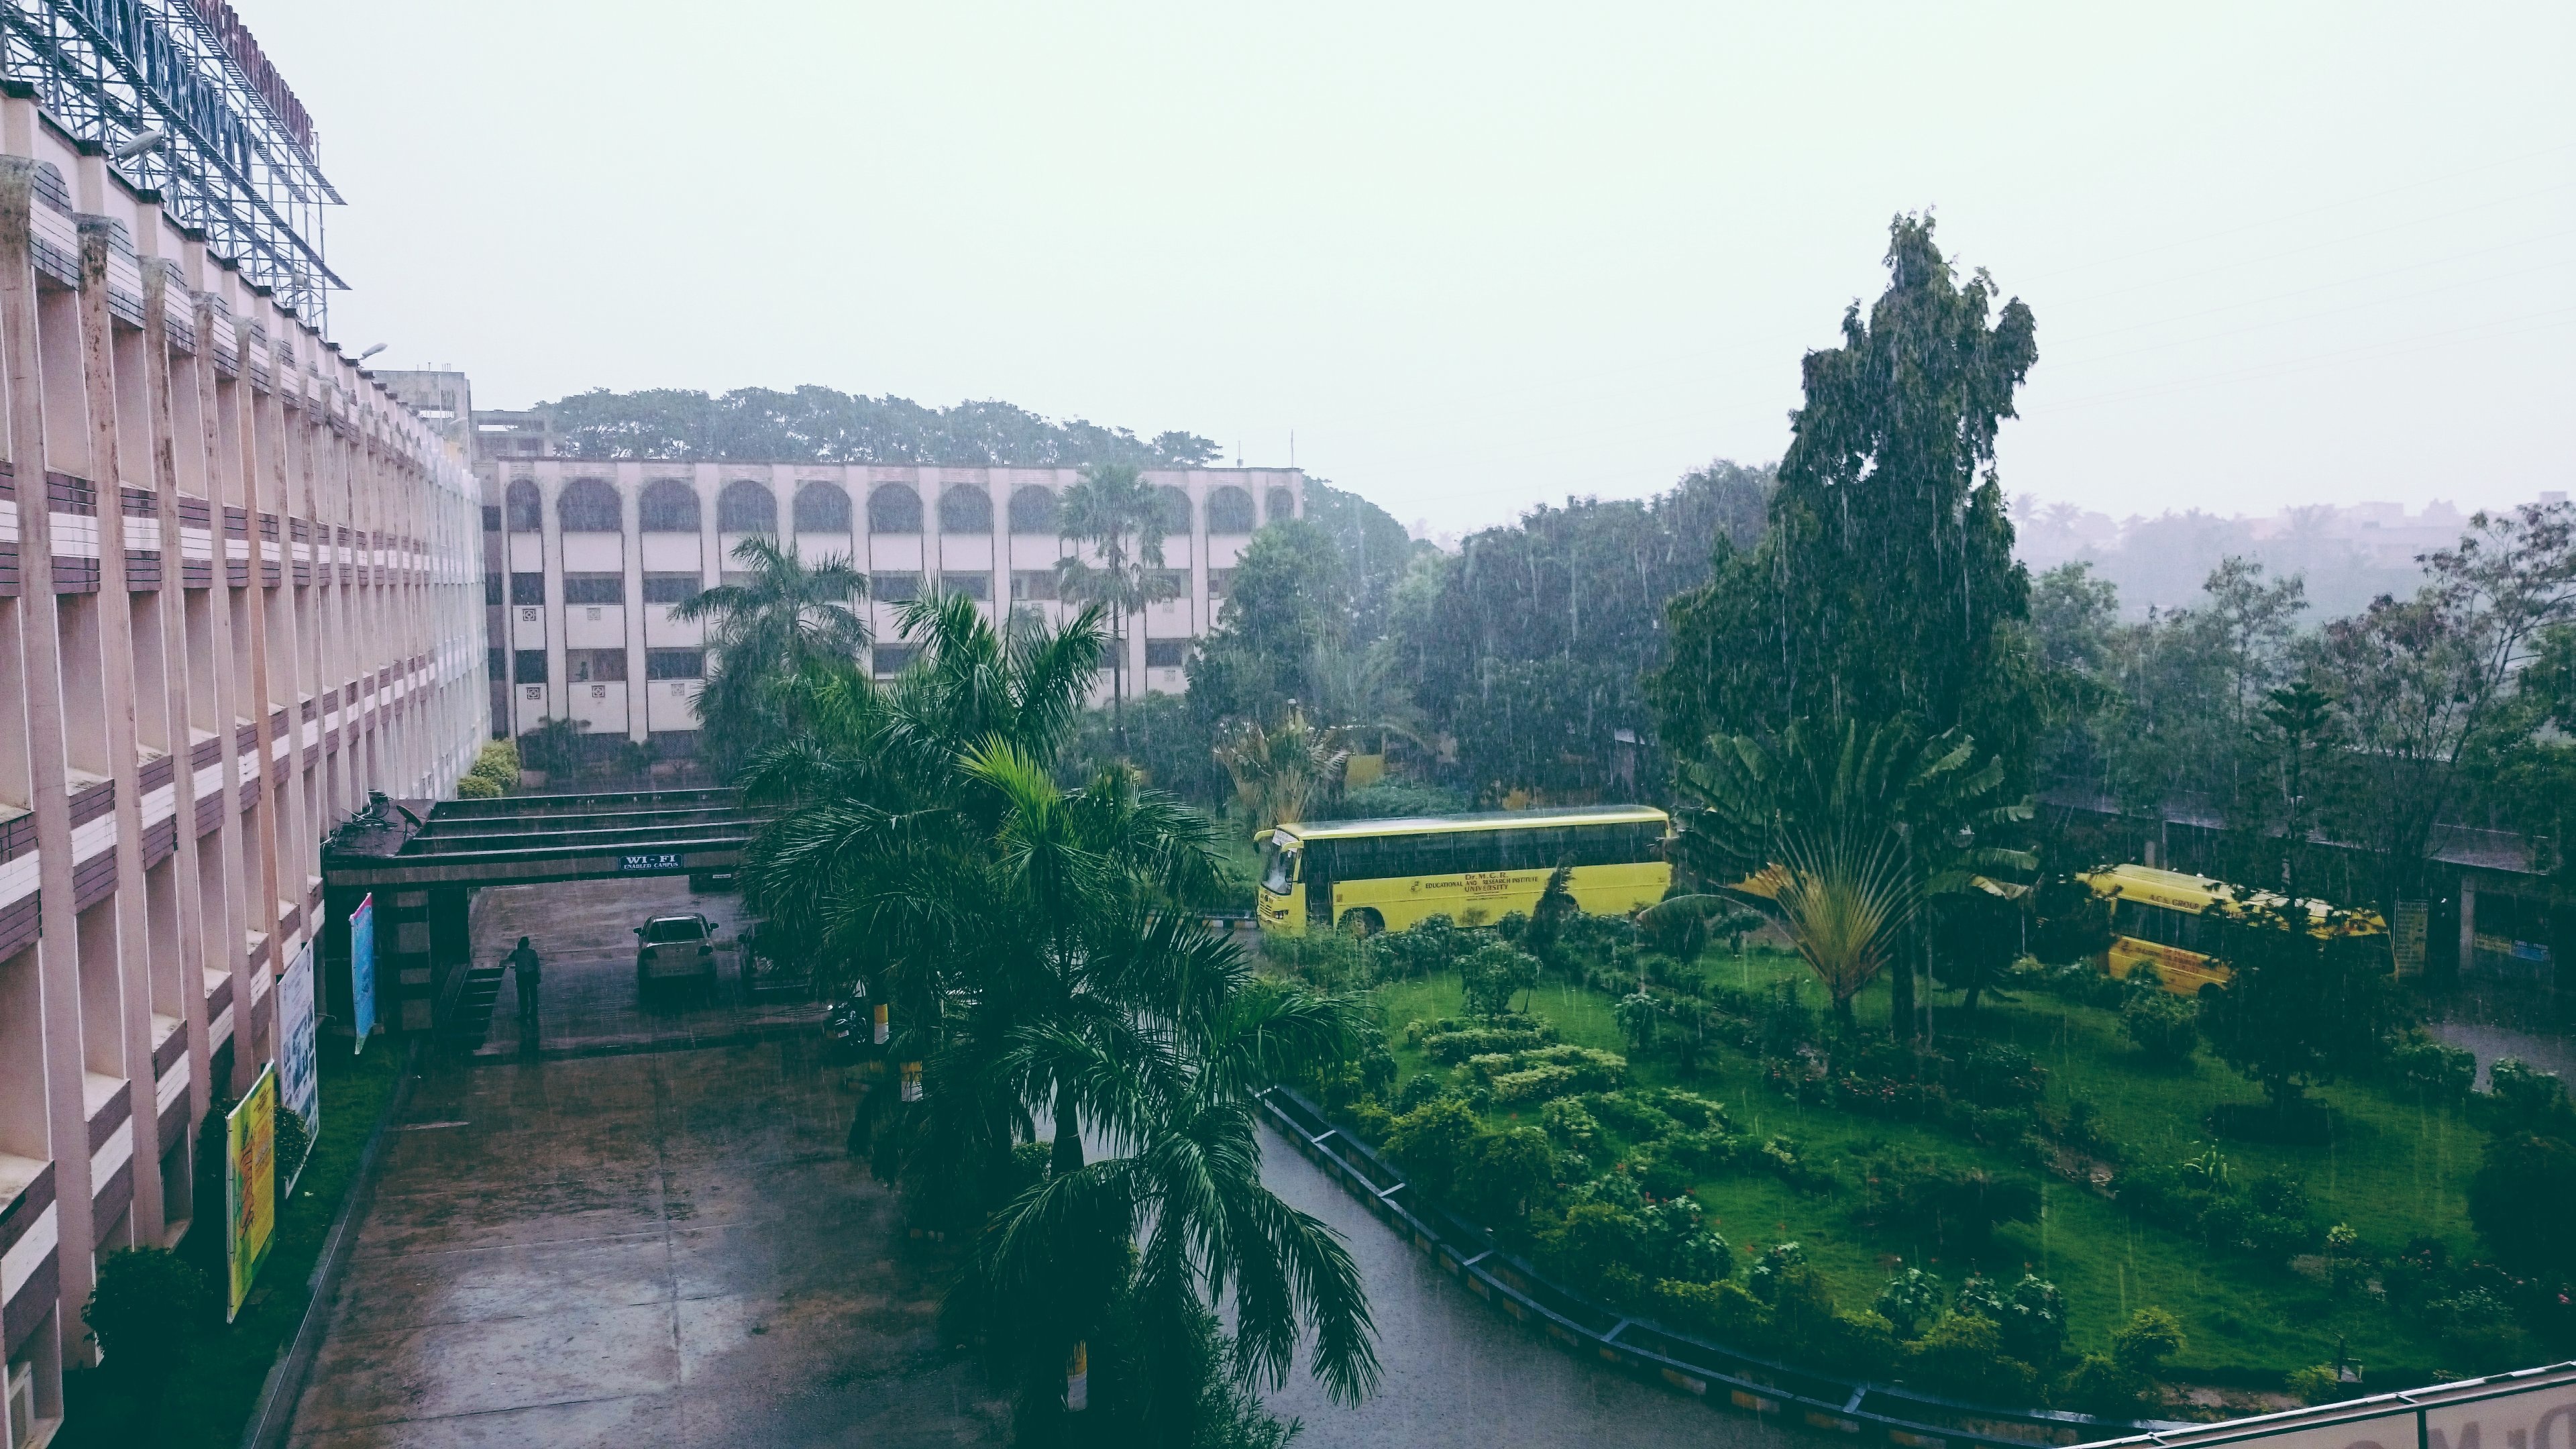
stadium, waterway, sport venue